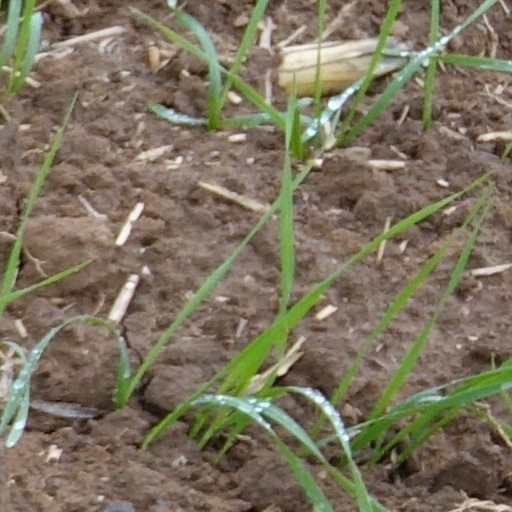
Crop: wheat